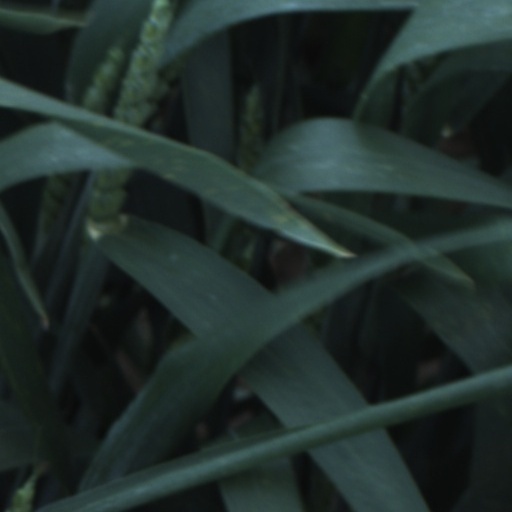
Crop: wheat